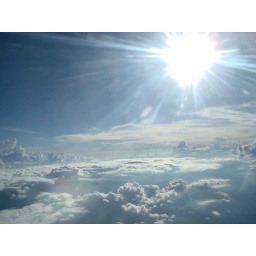
the sky above, the field below